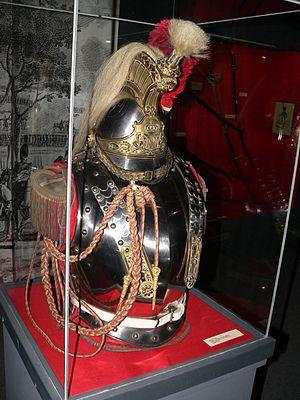
Armures et tenues de Cent-Garde, musee d'Art et d'Histoire de Neuchatel
L’escadron des cent-gardes à cheval, couramment appelé l'escadron des cent-gardes ou plus simplement les cent-gardes, était un corps de cavalerie d’élite du Second Empire, attaché exclusivement à la personne de l’empereur Napoléon III. Créé par un décret impérial en 1854, il sera dissous en octobre 1870 après la défaite de Sedan.